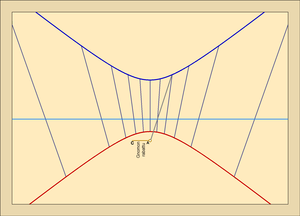
Cadran à heures temporaires pour la latitude de 50° N.
Un gnomon est un instrument astronomique qui visualise par son ombre les déplacements du Soleil sur la voûte céleste.